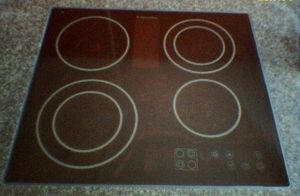
Komfur
Keramisk glaskomfurplade med fire varmeplader
Et komfur er en anordning i køkkenet til at opvarme gryder, pander osv. med, for det meste brugt i sammenhæng med madlavning. Der findes mange forskellige former for komfurer. I starten var komfuret egentlig bare en brændeovn med huller til gryder for oven, men der findes nu til dags mange forskellige, som fx gaskomfur og induktionskomfur.